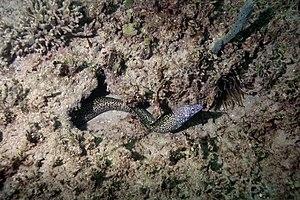
Gymnothorax moringa
Les murènes ou murénidés forment une famille de poissons anguilliformes. On compte environ 200 espèces réparties dans 16 genres. La plus grande espèce, la murène à longue queue, peut mesurer jusqu'à 4 m de long mais la plupart mesurent environ 1,50 m.